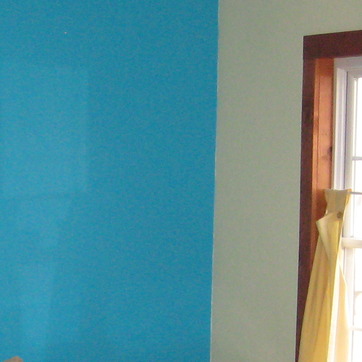
Material: painted